Question: What is green?
Tambaya: Menene kore?
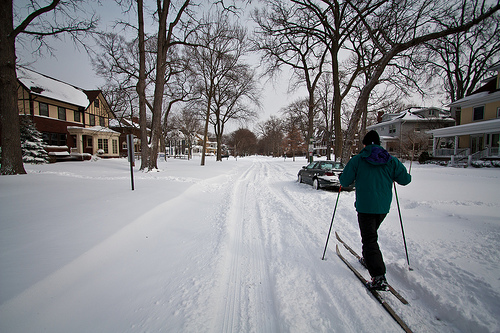
Answer: A jacket.
Amsa: Kwat.